Contrade of Siena

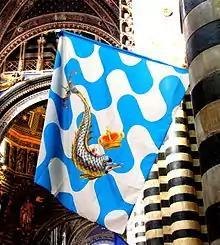
Flag of Onda contrada hanging in the cathedral of Siena

"Oca" is situated just to the west of the Piazza del Campo. Traditionally, its residents made dyes.